2015 UEFA Super Cup

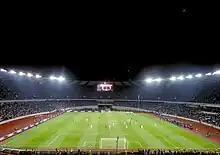
Boris Paichadze Dinamo Arena in Tbilisi, Georgia, hosted the match.

The Mikheil Meskhi Stadium was originally announced as the venue of the Super Cup at the UEFA Executive Committee meeting on 5 March 2014, but the venue was changed to the Boris Paichadze Dinamo Arena. This was the first UEFA Super Cup hosted in Georgia. The Boris Paichadze Dinamo Arena was built in 1976 and renovated in 2011. It is the home stadium of the Georgia national football team and FC Dinamo Tbilisi.